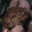
Label: frog